History of the District of Columbia Fire and Emergency Medical Services Department

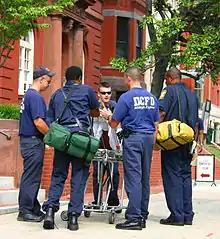
DCFEMS paramedics and EMTs. In 2006, D.C. paramedics incorrectly diagnosed David Rosenbaum's severe head trauma, and he later died. The scandal led to a reorganization of DCFEMS.

Major problems with the DCFEMS department emerged on January 6, 2006. Retired "New York Times" reporter David Rosenbaum was assaulted in his home during a robbery. EMS personnel misdiagnosed Rosenbaum's severe head trauma as drunkenness, and downgraded the incident to low-priority. Rosenbaum subsequently did not receive timely treatment, and died of his injuries. An after-action report severely criticized the DCFEMS personnel for their actions.